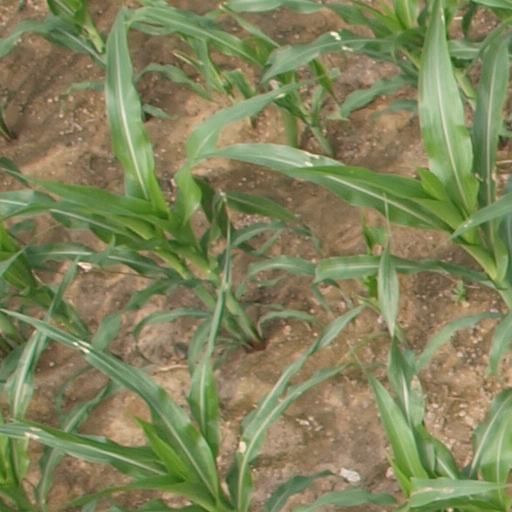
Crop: maize; corn